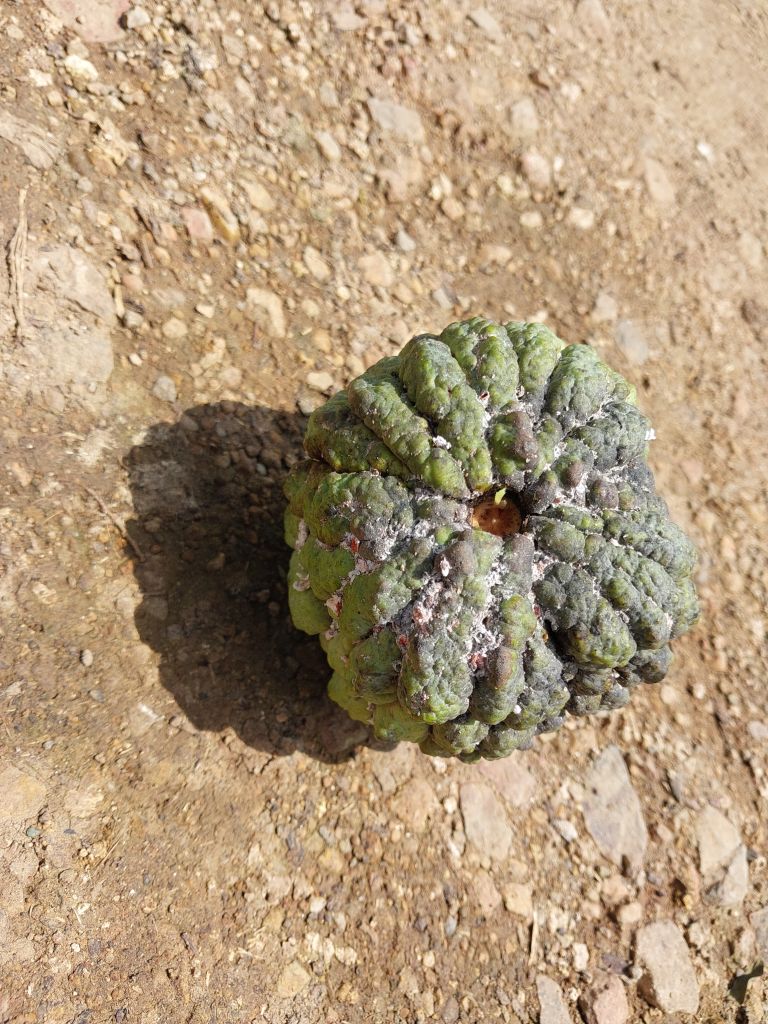
Disease label: Blank Canker